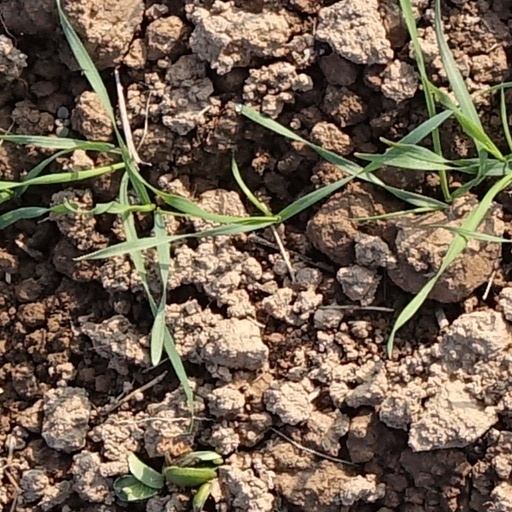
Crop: wheat